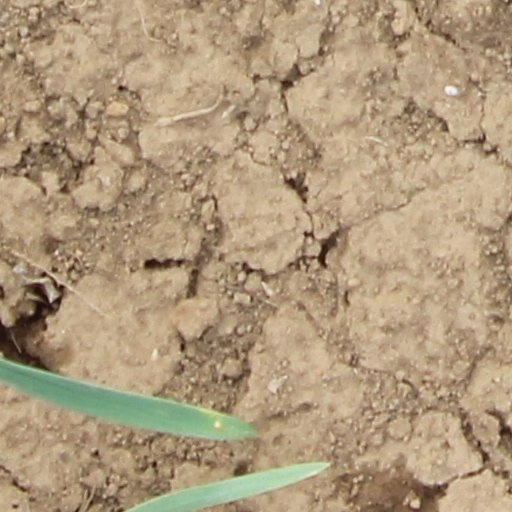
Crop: wheat